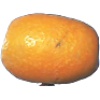
Label: kumquats